Arthur George Hill

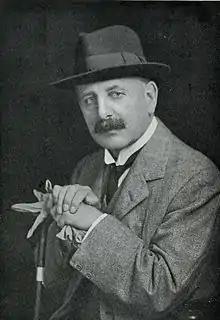
Hill, pictured in "The Organ", October 1923

Hill was born to Thomas Hill and Mary Sophie, who was the daughter of Rev. Charles Thorold, Rector of Ludborough, Lincolnshire. He was educated at the Westminster School and subsequently went to take a degree in the Natural Science Tripos at Jesus College, Cambridge. He took an interest in archaeology and architecture and published several books about Cambridgeshire. In 1882 he became a fellow of the Society of Antiquaries. He married Amy Williams in 1886 with whom he had two daughters.